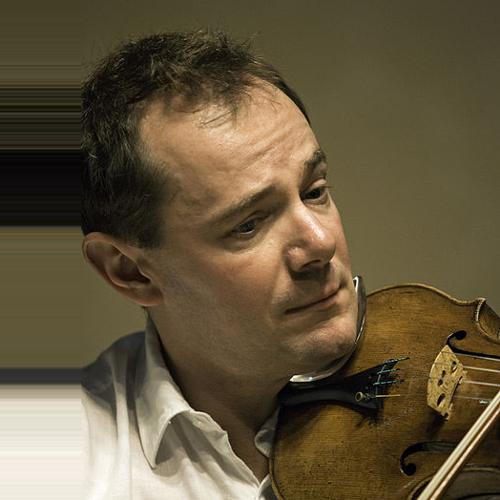
Age: 39